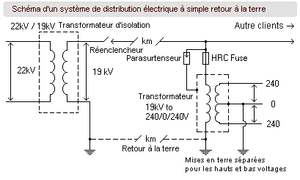
Schéma d'un système de distribution électrique à simple retour à la terre